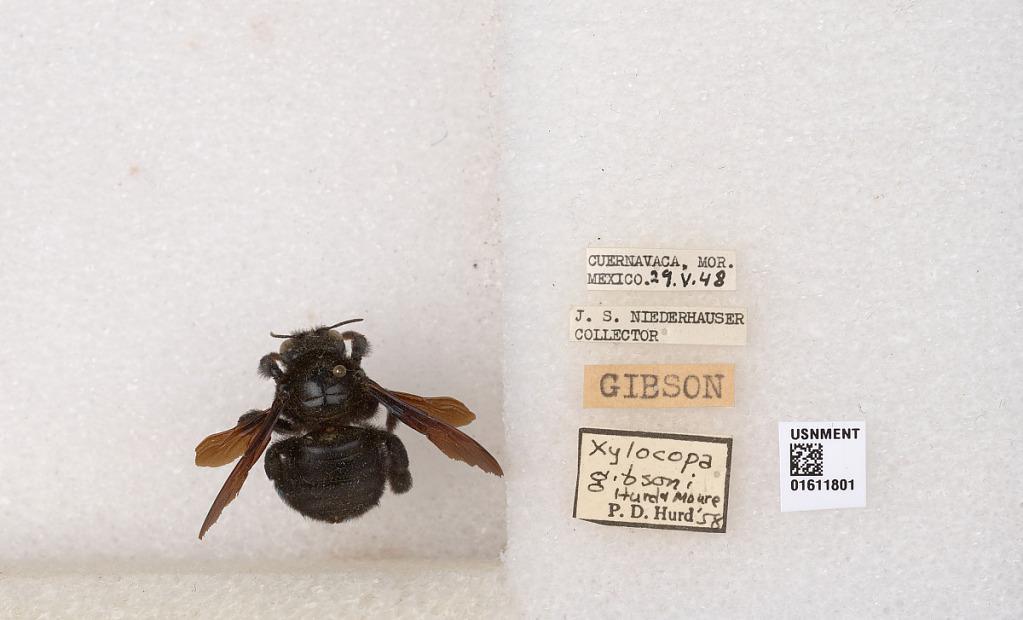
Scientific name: Xylocopa
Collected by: A. Foerster
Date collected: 1948-5-29
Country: Mexico
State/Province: Morelos
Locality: Cuernavaca
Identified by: Hurd, P. D.